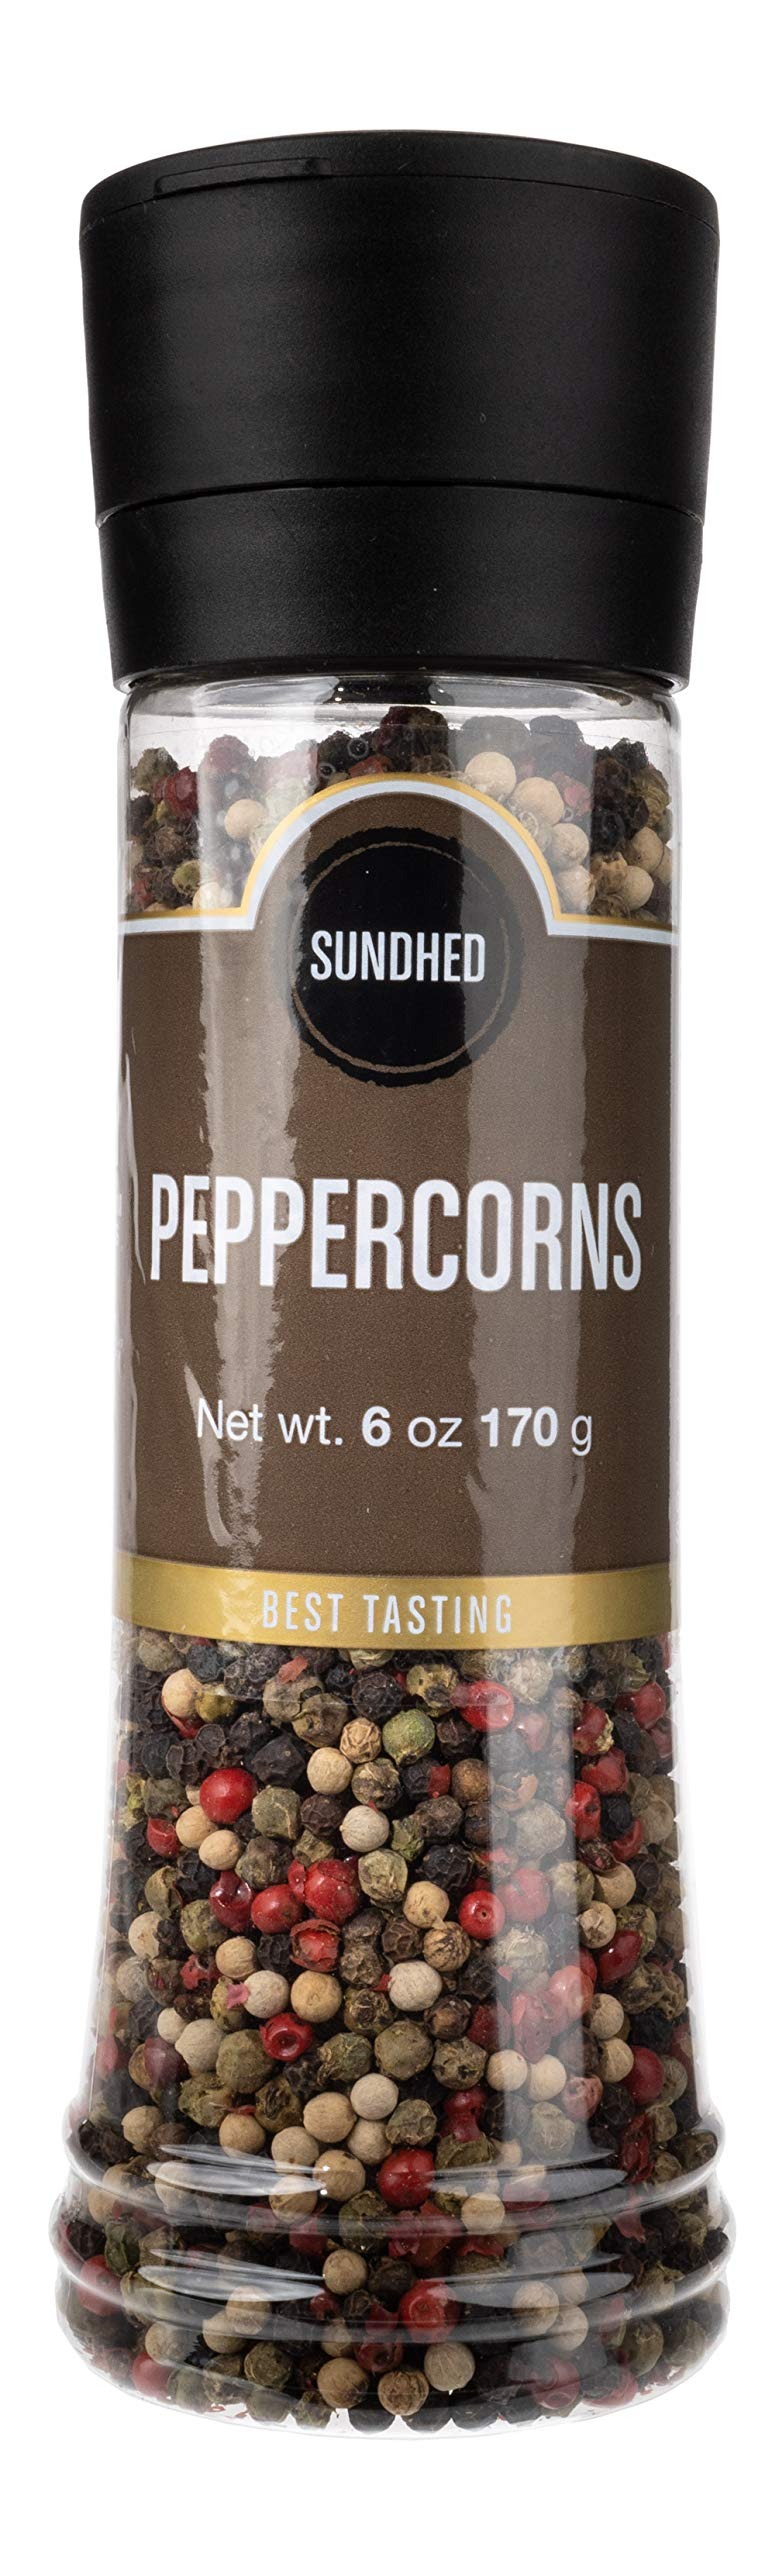
Item Name: Sundhed Mixed Peppercorn Medley in Grinder | Rainbow Pepper Blend (Black, White, Pink, Green Peppercorns) | 170 Grams (5.99 oz) | Natural and Kosher Certified
Bullet Point 1: PURE AND SIMPLE: Sundhed’s gourmet style, natural, whole peppercorn medley is diligently harvested and blended to give you a pure, Kosher certified, gourmet spice mix of the highest quality.
Bullet Point 2: NATURALLY COLORFUL: Add a splash of rainbow colour to your soups, stews, sauces and other dishes with a vibrant mix of black, white, pink, and green peppercorns harvested from the highest quality peppercorn plants.
Bullet Point 3: FOOD TO REMEMBER: Our multi-colored peppercorn mix is a visually appealing and delicious gift for people who like to cook and all food lovers who want to add an array of complex and contrasting flavors to their recipes.
Product Description: Easy & delicious way to add rich flavour to your dishes. A combination of authentic quality with perfect taste.
Value: 6.0
Unit: Ounce

Price: 15.29